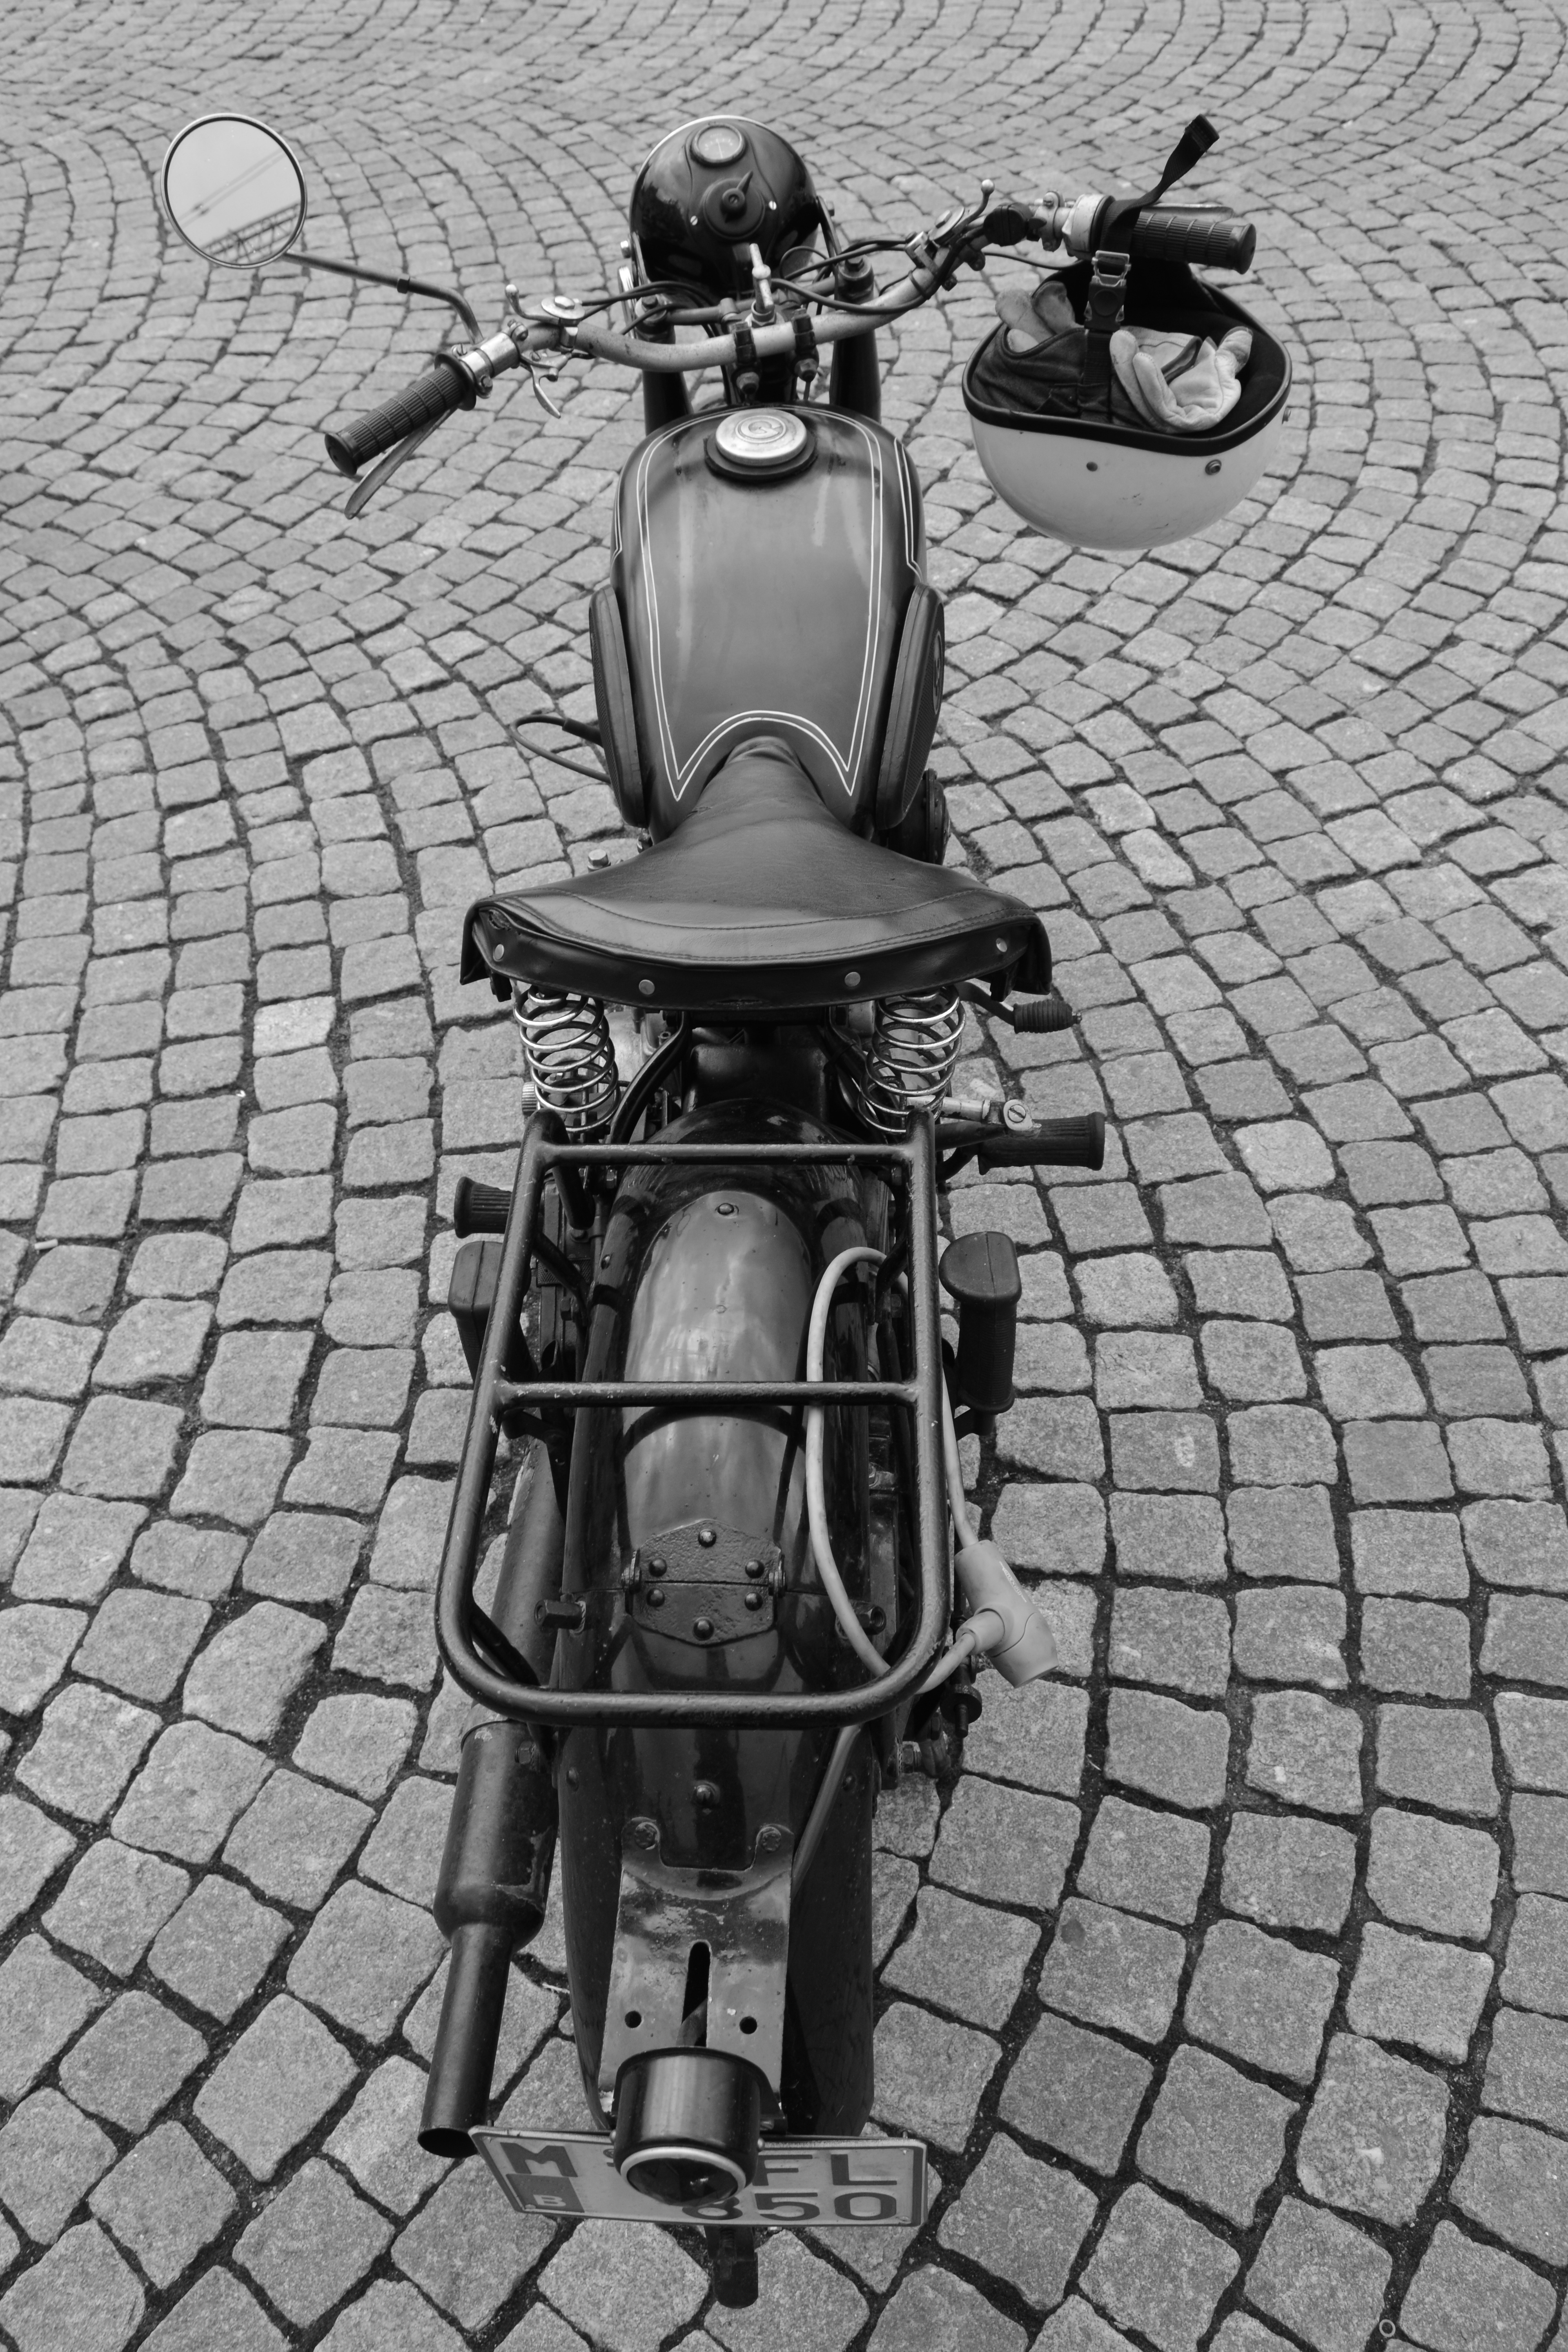
black and white, bicycle, vehicle, motorcycle, black, monochrome, moped, moto, oldtimer, monochrome photography